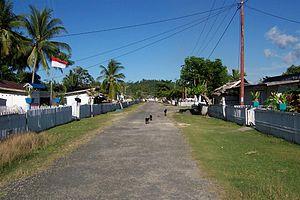
Les îles Togian, en indonésien Kepulauan Togian, sont un archipel d'Indonésie situé dans le golfe de Tomini et entouré par Sulawesi en direction du nord, de l'ouest et du sud.